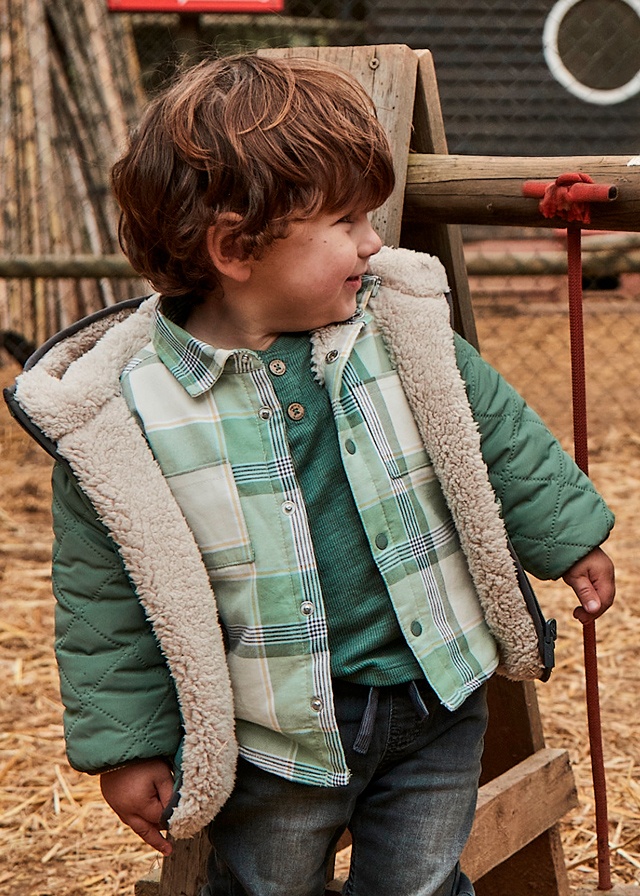
Spruce Plaid Shirt Jacket
A timeless staple with a heritage-inspired appeal, the Spruce Plaid Shirt Jacket blends classic styling with thoughtful modern details. Crafted in 100% cotton with a soft polyester lining, this overshirt features a tailored shirt collar, functional front pockets, and button closures for an easy-on finish. Its checked pattern, rendered in muted spruce green tones, brings a touch of rustic elegance that layers beautifully over tees, sweaters, or under a puffer for chilly days. Responsibly sourced from Better Cotton producers, this piece is as kind to the planet as it is to the eye. By choosing our cotton products you are supporting our investment in the Better Cotton initiative. Better Cotton is sourced via a chain of custody model called mass balance. This means that Better Cotton is not physically traceable to end products, however, Better Cotton Farmers benefit from the demand for Better Cotton in equivalent volumes to those we source. Product Details: Outside: 100% Cotton Lining: 100% Polyester Style: 15-02104-083 Spruce Green
Brand: Mayoral
Category: Apparel & Accessories > Clothing > Baby & Toddler Clothing > Baby & Toddler Tops > Overshirts